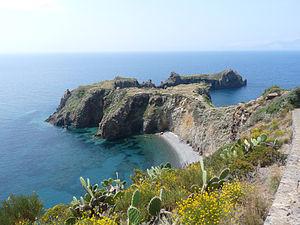
Vestiges d'un village préhistorique sur la Punta Milazzese à Panarea (îles Eoliennes, Sicile)